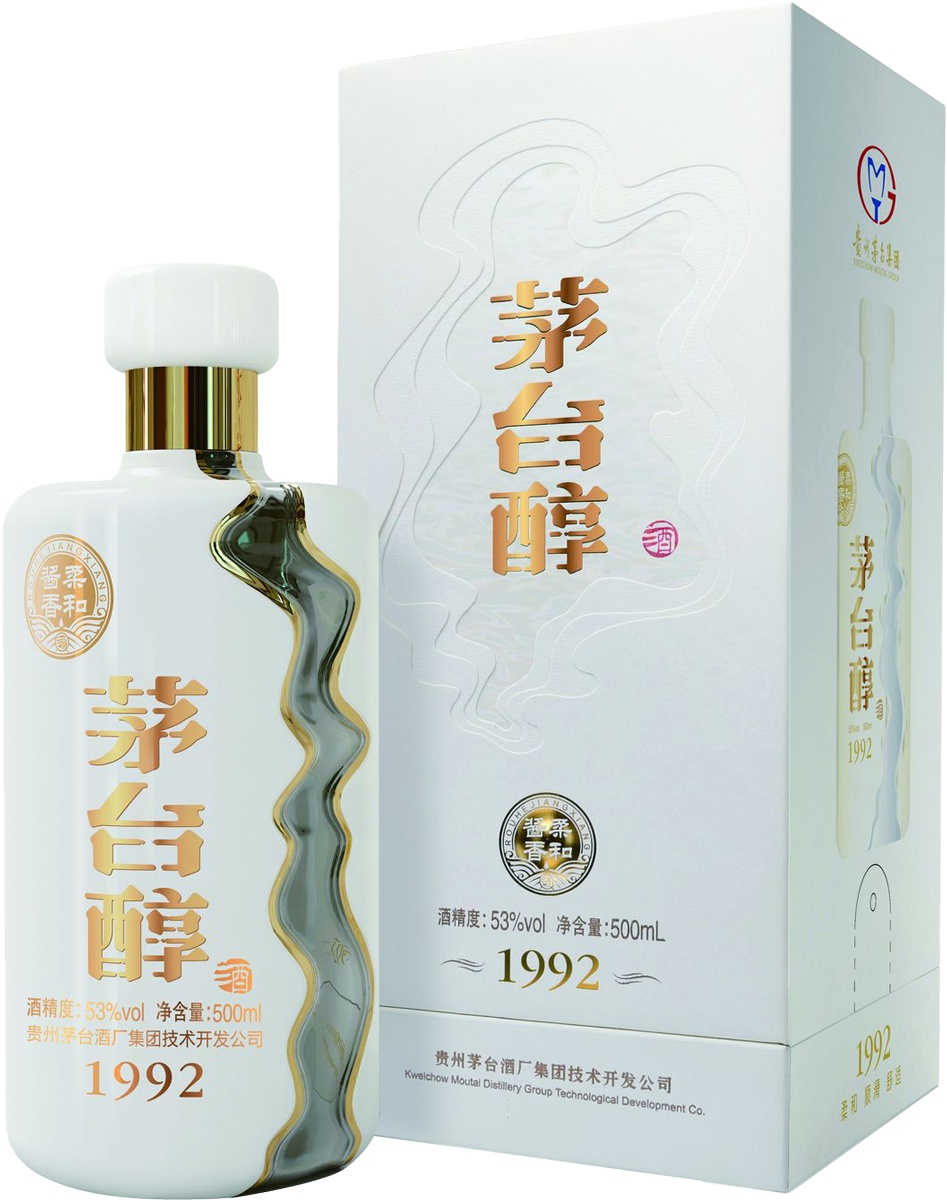
Moutai Chun 1992 53% 500ml
The Moutai Chun is produced according to the raw materials and technology of Moutai, and in order to suit the taste of more people, the proportion adjustment of "reducing acid and increasing aroma" has been carried out on the basis of Moutai flavour. The three typical flavours of the warehouse bottom fragrance and different rounds of wine are blended, and no edible alcohol and edible flavours are added. The designers of the bottle and packaging decided to integrate the meandering form of the Chishui River in the design. Its graceful curves not only convey a gentle feeling visually but extend an invitation to taste the contents. The river winds from the lip to the bottom of the bottle, symbolising the flow and growth of the Chishui River, the precious source and specific spirit of Moutai Chun.
Brand: Moutai
Category: Food, Beverages & Tobacco > Beverages > Alcoholic Beverages > Liquor & Spirits > Shochu & Soju